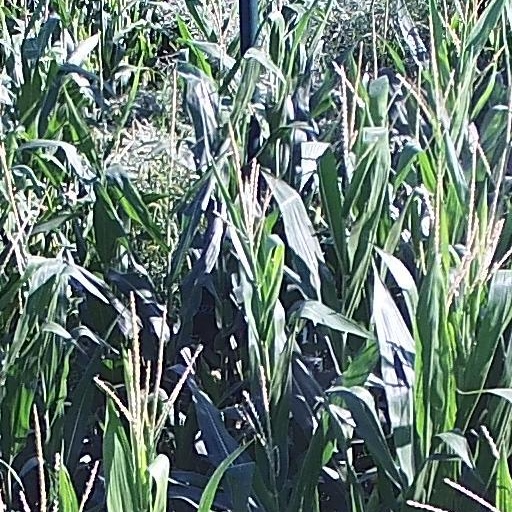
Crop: maize; corn